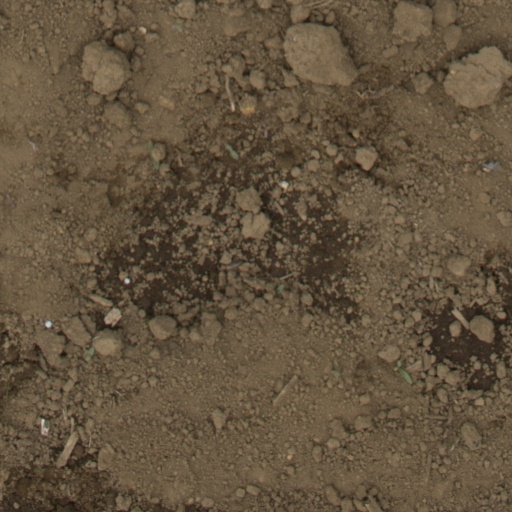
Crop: Jerusalem artichoke